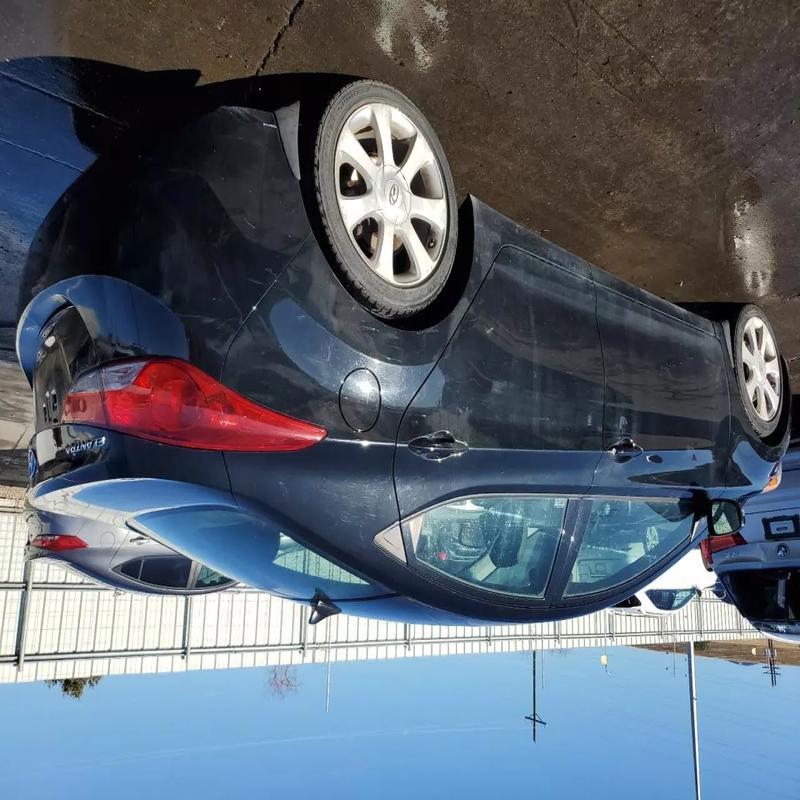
Aucun dommage détecté.
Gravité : aucun